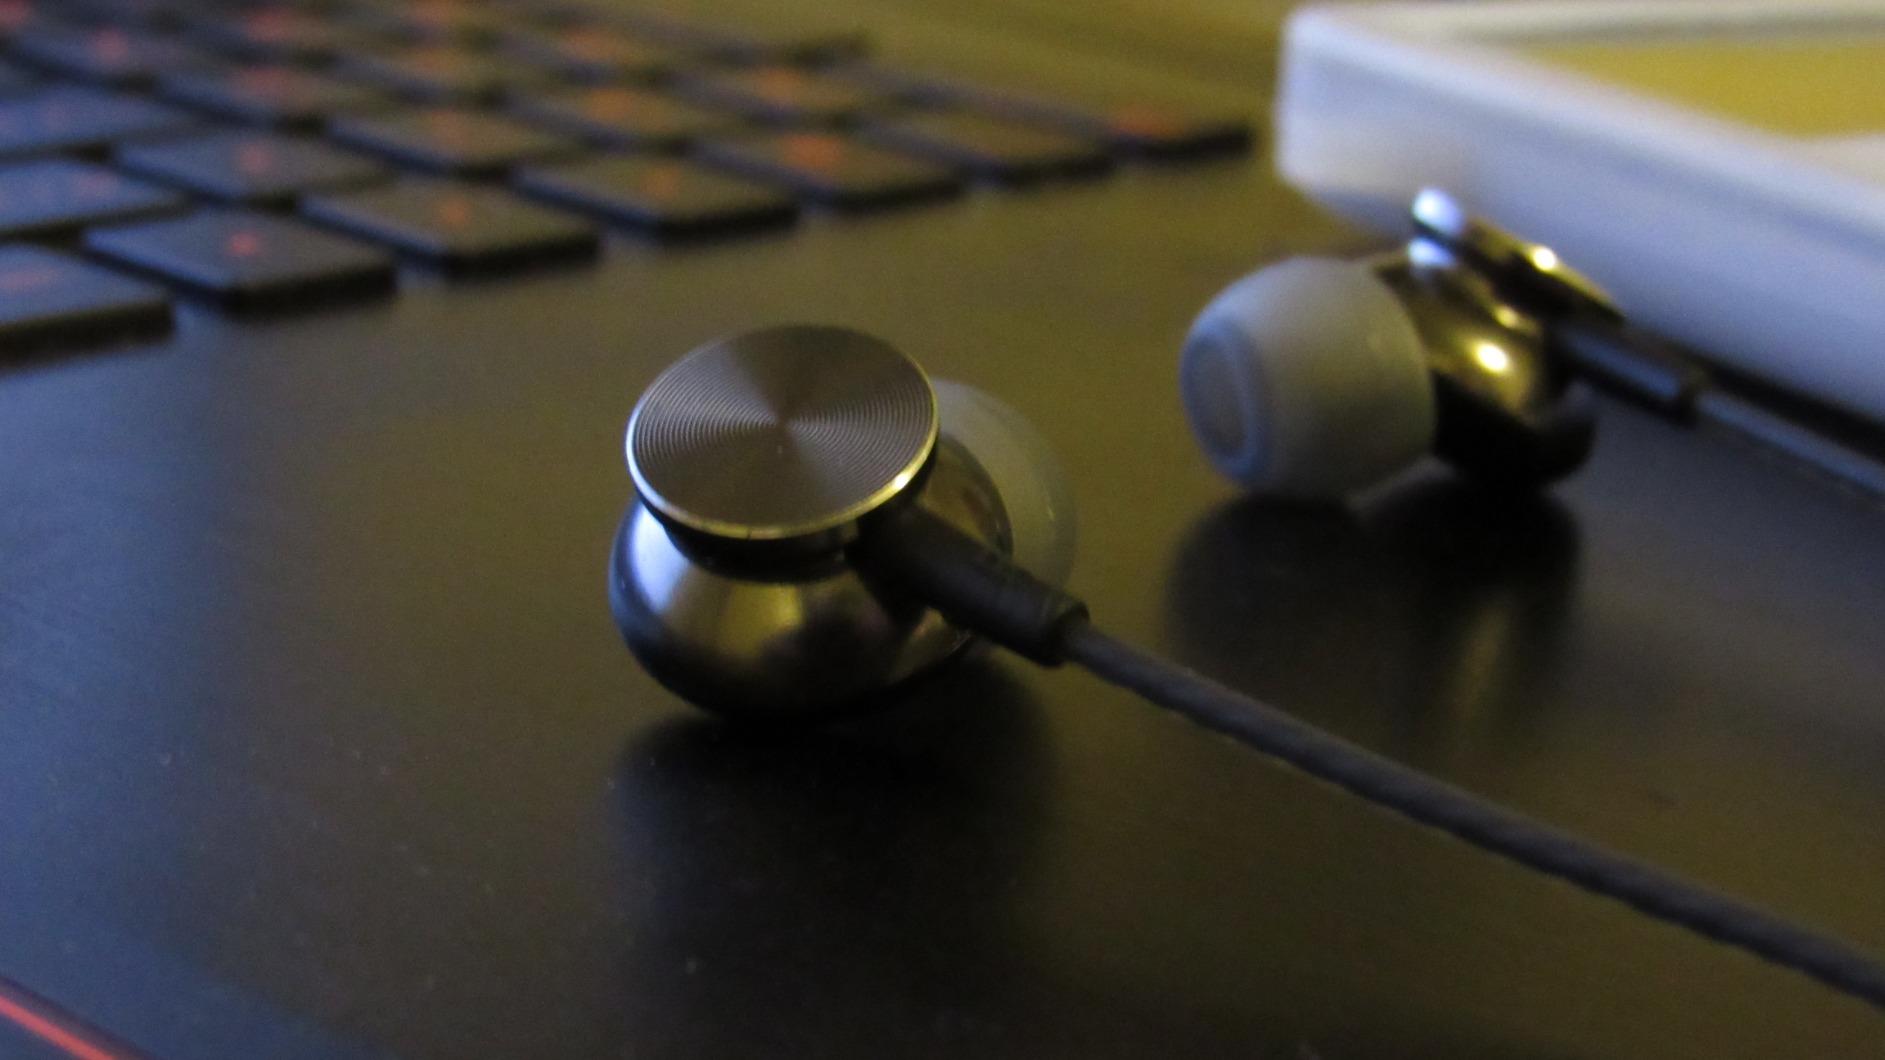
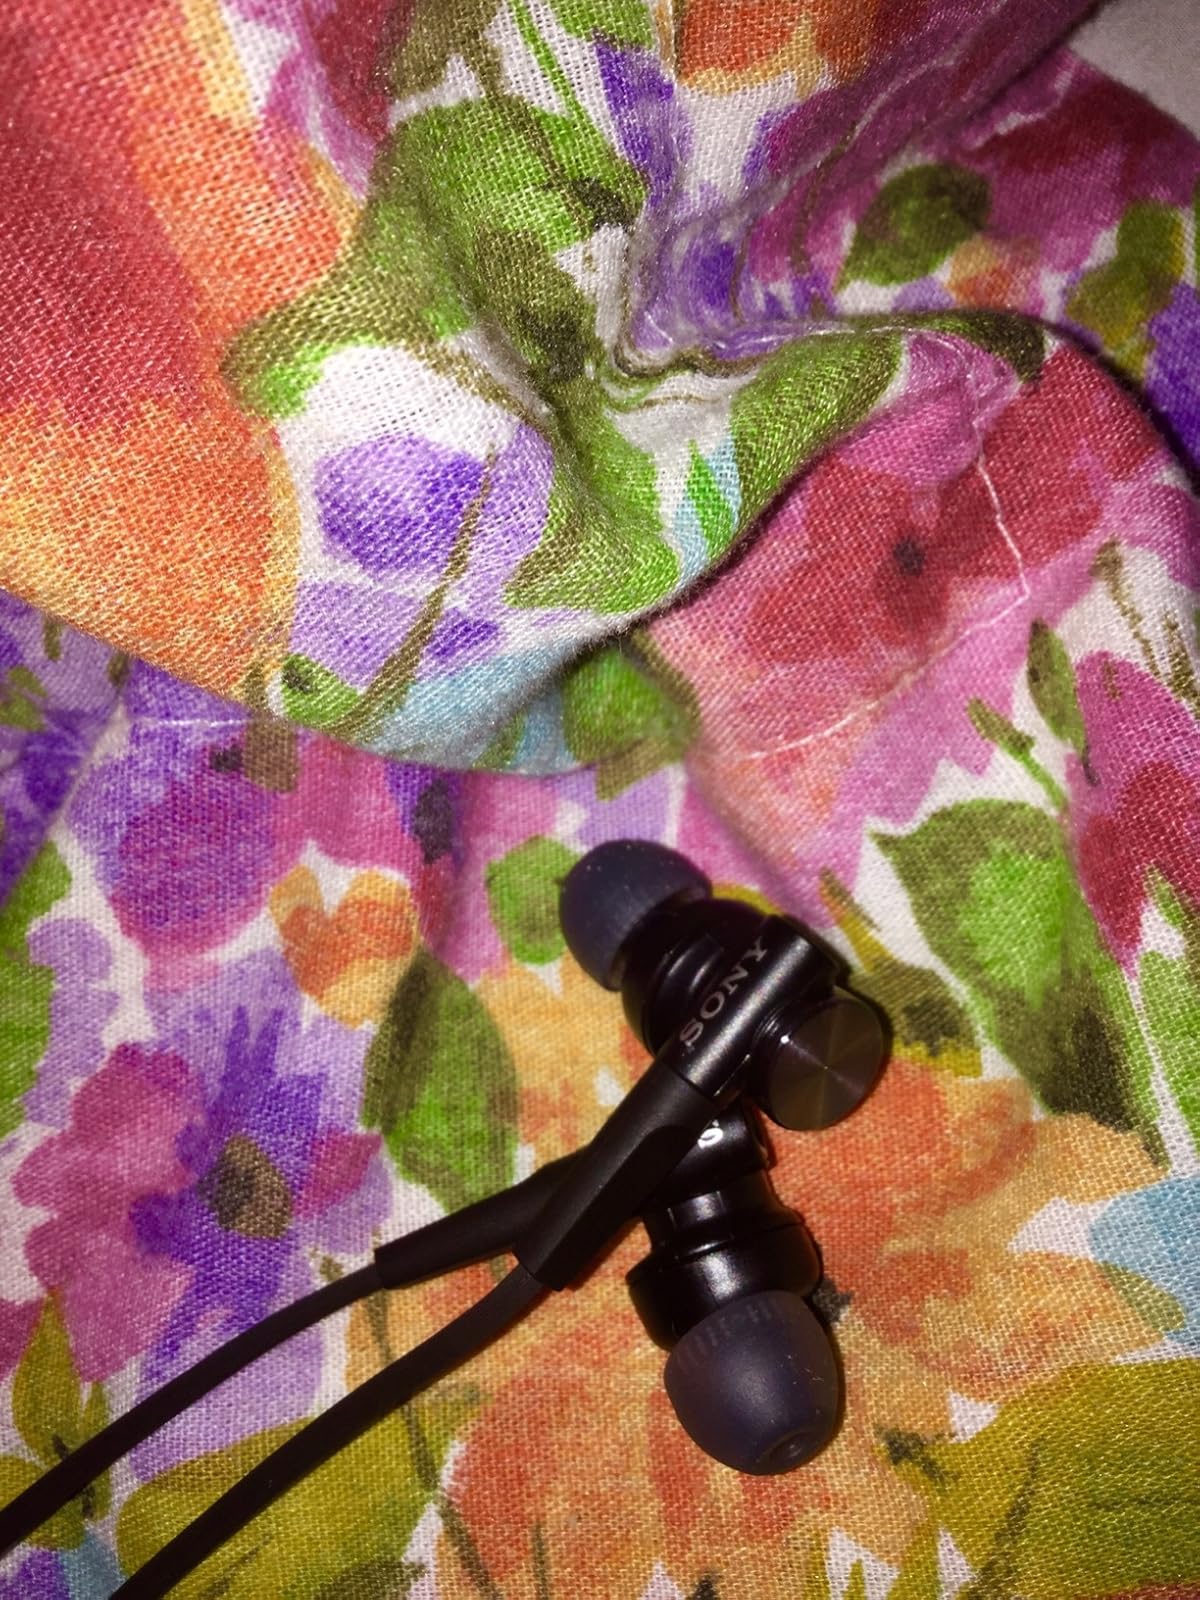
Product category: headphones
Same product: no